Rey Ordóñez

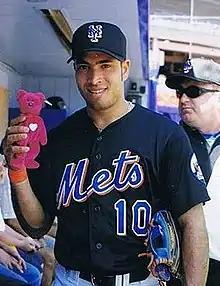
Ordóñez holding a Beanie Baby with the New York Mets

Reynaldo Ordóñez Pereira (born January 11, 1971) is a Cuban former professional baseball shortstop. He played nine seasons in Major League Baseball for the New York Mets, Tampa Bay Devil Rays, and Chicago Cubs.